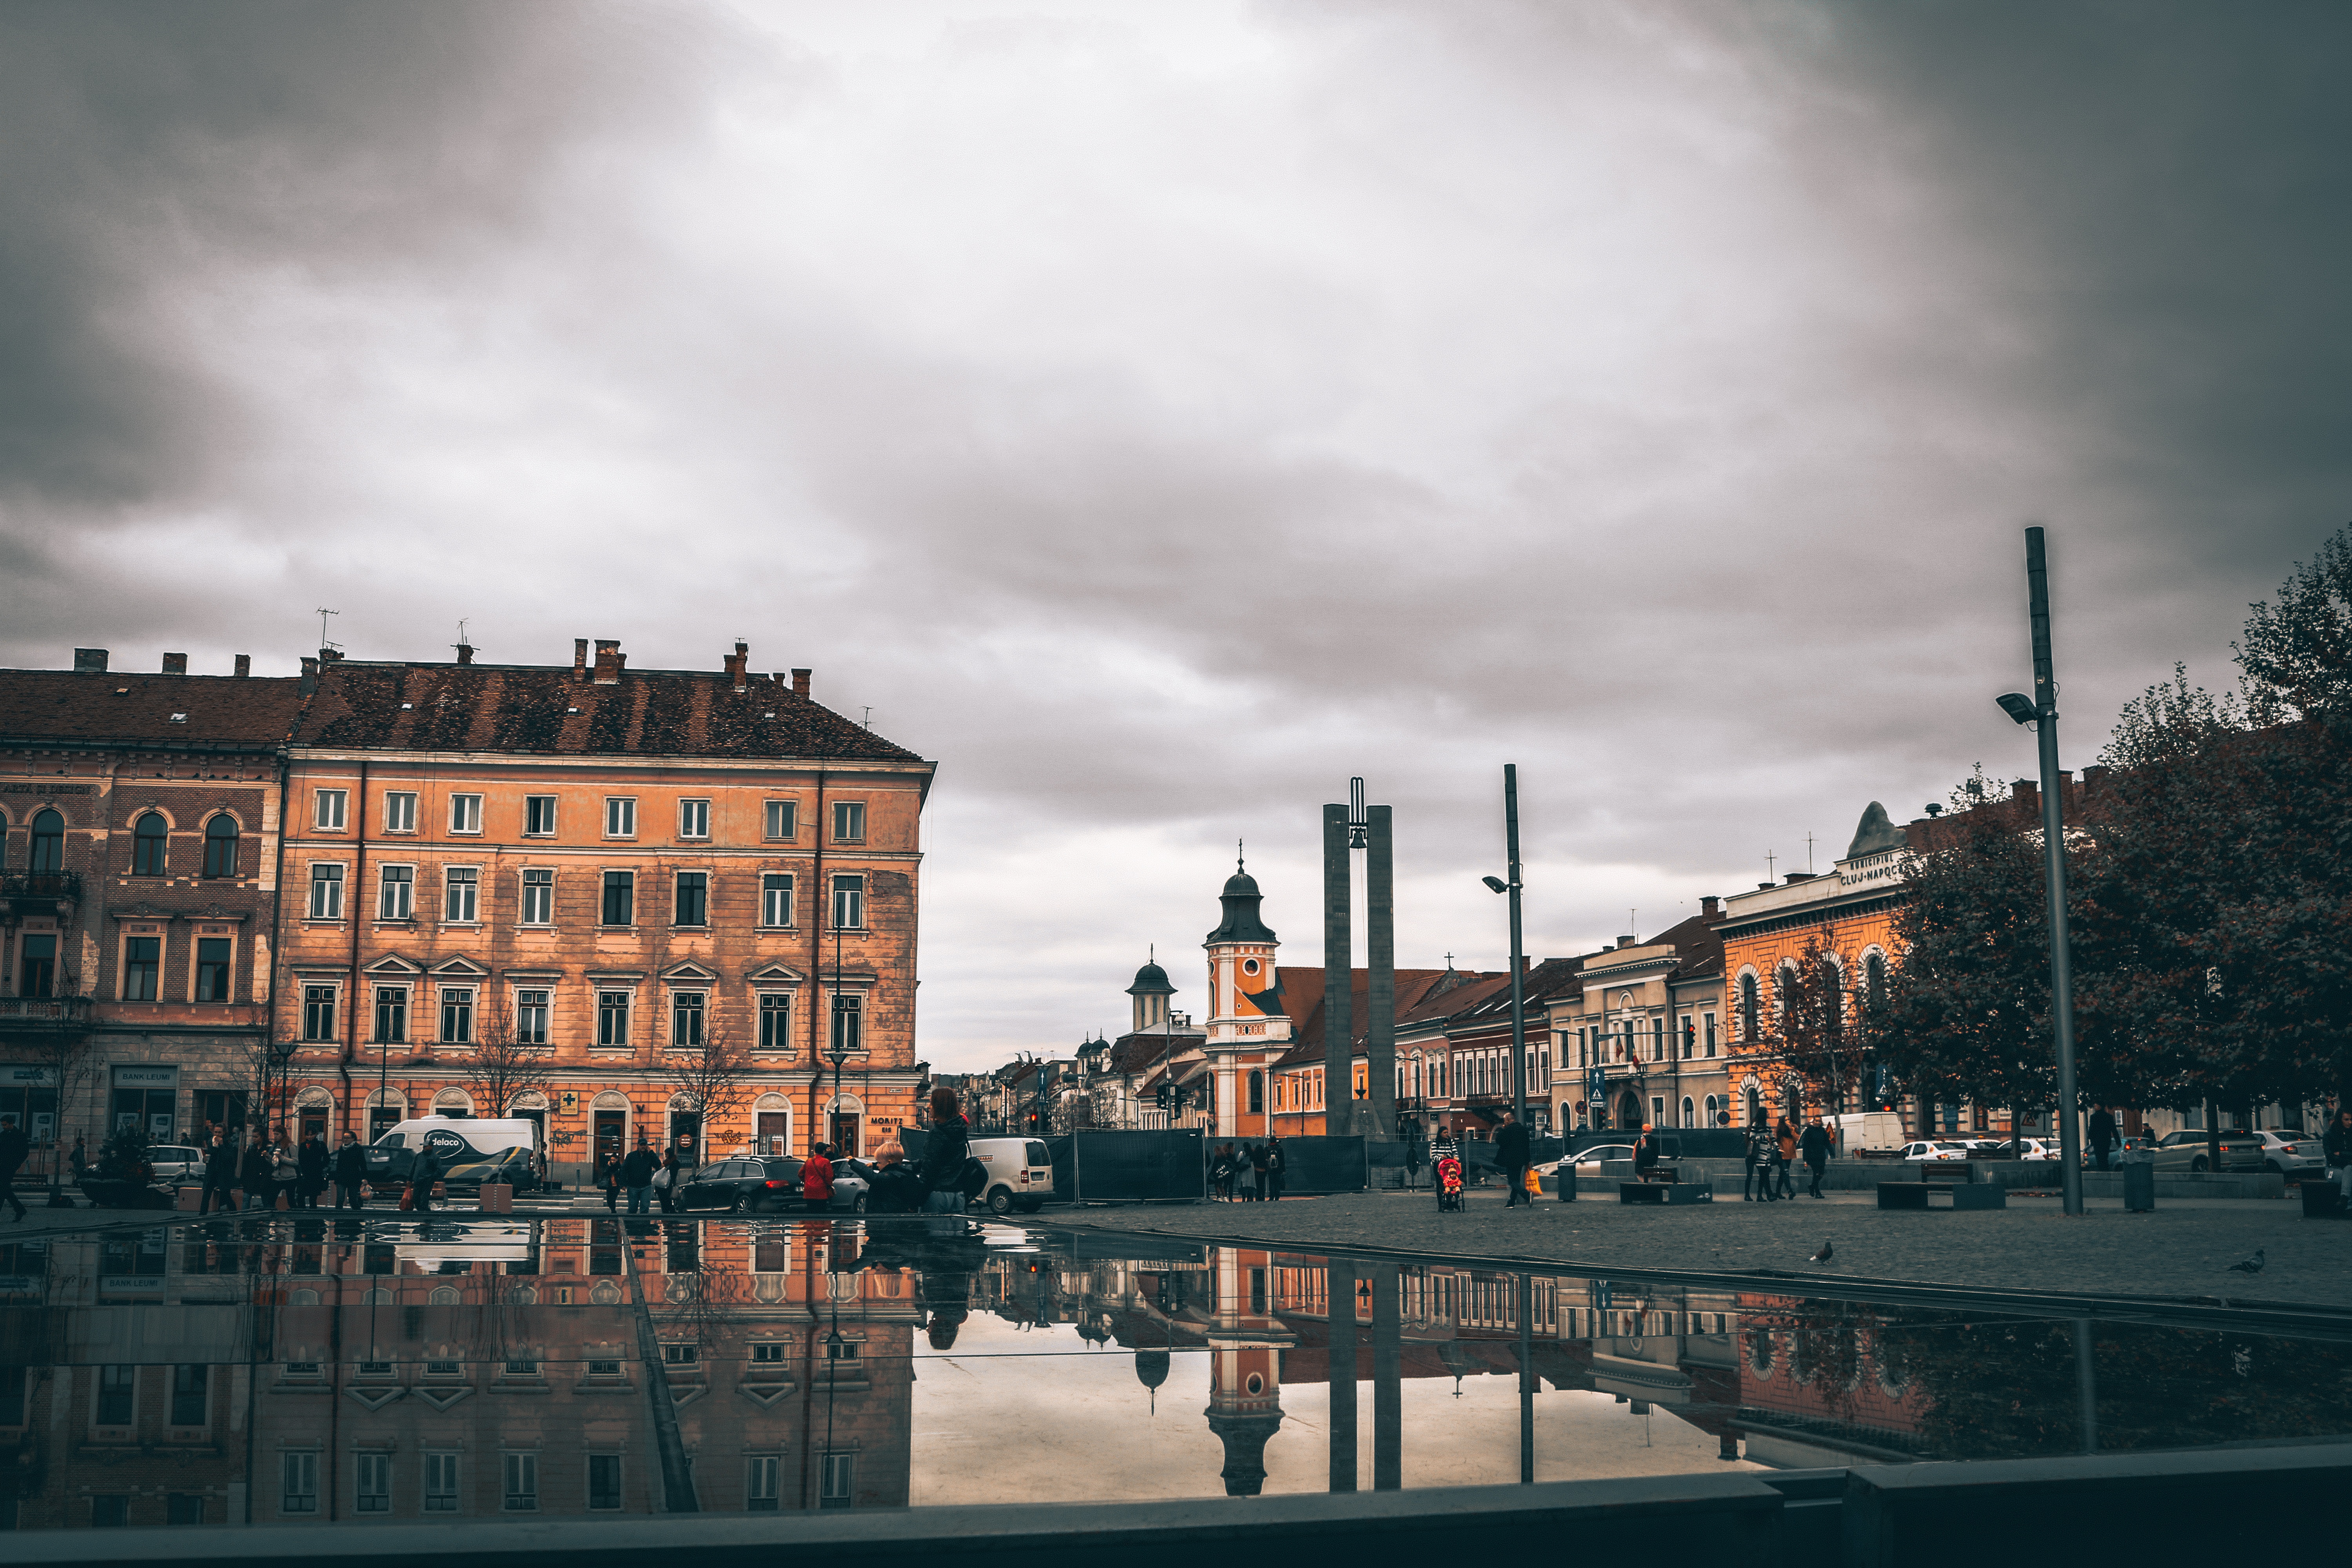
cloud, sky, skyline, town, city, cityscape, downtown, dusk, evening, reflection, landmark, waterway, urban area, human settlement